Linden Park Place-Belle Avenue Historic District

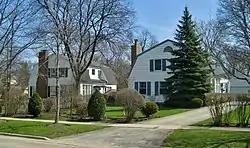

The Linden Park Place-Belle Avenue Historic District is a residential historic district located in Highland Park, Illinois. The district includes 34 houses situated along Linden Park Place, Park Avenue, Linden Avenue, Elm Place, Park Lane, and Belle Avenue. The area is notable for its architectural significance, featuring designs by prominent architects such as George W. Maher and Robert Seyfarth.